Roughwood (Brookline, Massachusetts)

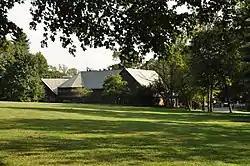

Roughwood is a historic estate at 400 Heath Street in Brookline, Massachusetts. It is currently the main campus of Messina College (formerly known as Pine Manor College). The main estate house and outbuildings were designed by Andrews, Jaques and Rantoul, and built in 1891 as the summer estate of William Cox, a wholesale dealer in the footwear industry. The estate house is one of the largest Shingle-style houses in Brookline. The property was reduced in size by sales of land to the adjacent country club, and for the establishment of Dane Park; the estate was acquired by Pine Manor College in 1961, which retained the estate's rural flavor.